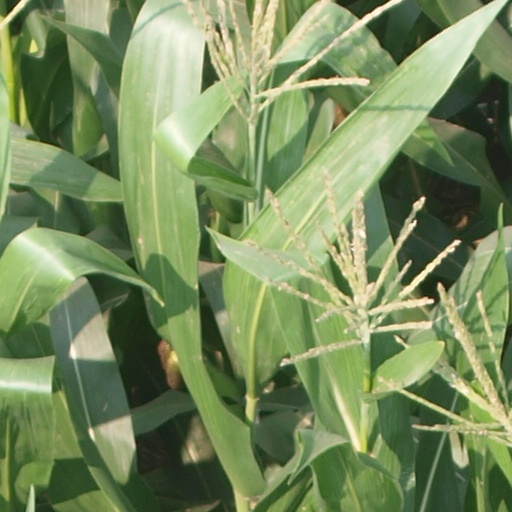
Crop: maize; corn